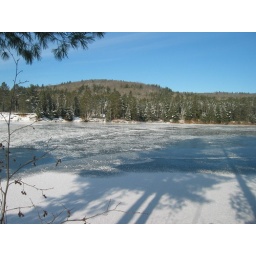
The shadow of a large pine tree on the river in Madawaska, Ontario in late December 2006